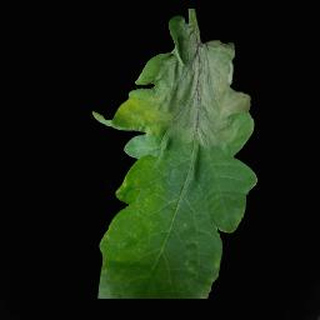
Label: tomato_late_blight